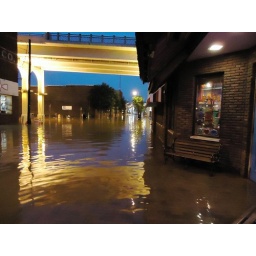
the water is creeping in on 2nd street now